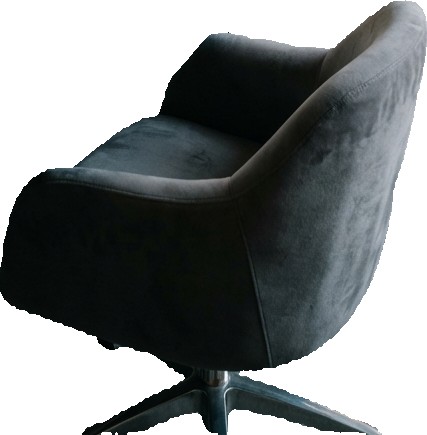
Surface category: chair